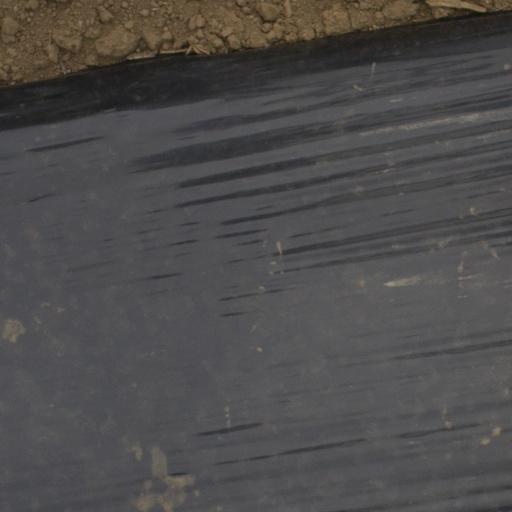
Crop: Jerusalem artichoke